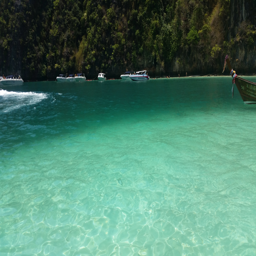
the beautiful waters of island